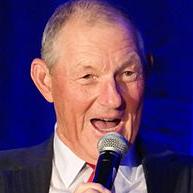
Age: 74